William D. Leahy

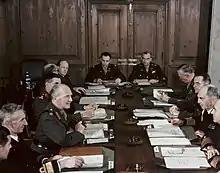
At a large conference table

Leahy formed a good working relationship with the new Assistant Secretary of the Navy, Henry L. Roosevelt, an Annapolis graduate and distant cousin of the President whom Leahy considered a close personal friend, but he clashed with the new CNO, Admiral William H. Standley, who sought to assert the power of the CNO over the bureau chiefs. In this he was opposed by Leahy and the Chief of the Bureau of Aeronautics, Rear Admiral Ernest J. King, who enlisted the aid of Henry Roosevelt and the Secretary of the Navy, Claude A. Swanson, to block it. In 1936, the commander-in-chief United States Fleet (CINCUS), Admiral Joseph M. Reeves recommended Leahy for the position of Commander Battleships Battle Force, with the rank of vice admiral. Standley was opposed to this, but was unable to persuade Swanson or the President, who invited Leahy to a private chat at the White House before proceeding to take up his new posting.